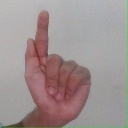
अक्षर: ळ